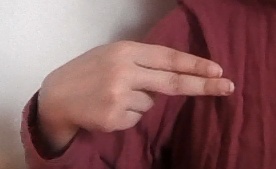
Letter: ain